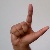
The image shows a hand gesture representing the letter 'L' in Indian Sign Language.